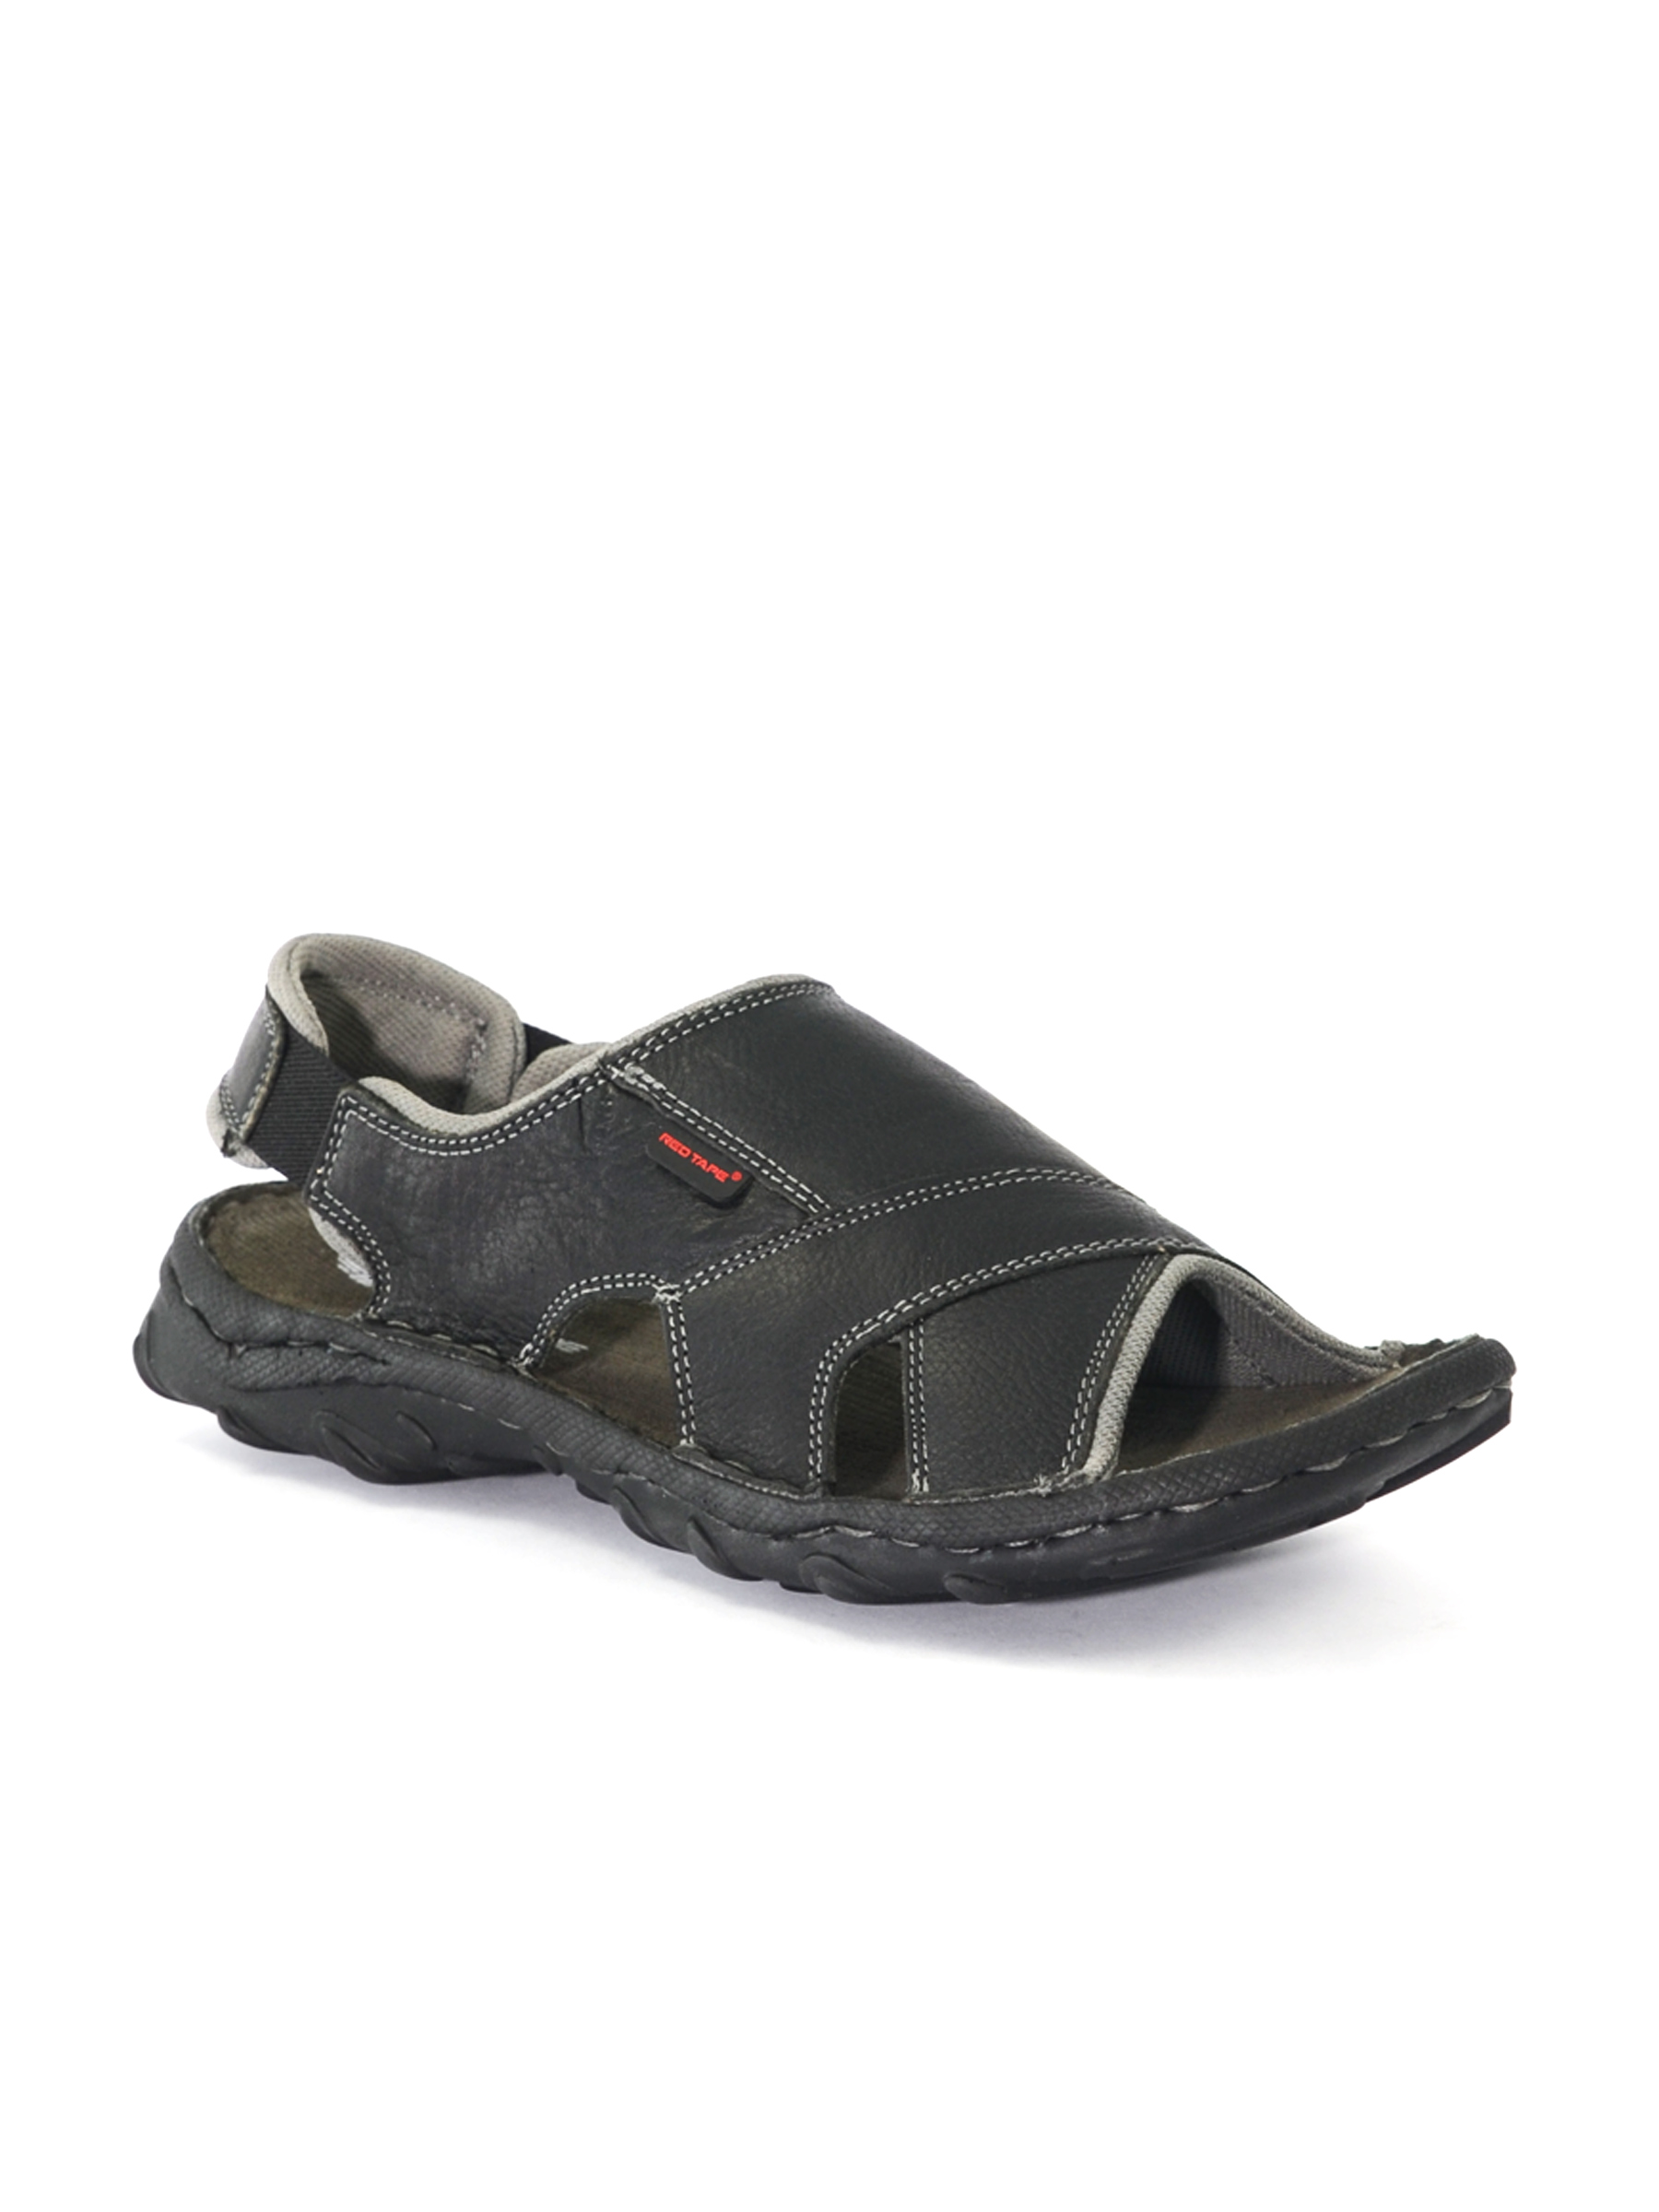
Red Tape Men Casual Black Floater
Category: Footwear / Sandal / Sandals
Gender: Men
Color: Black
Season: Summer 2013
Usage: Casual